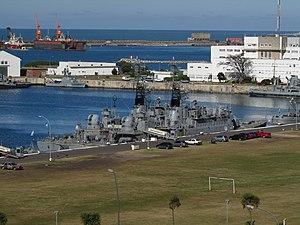
L’invasion de la Géorgie du Sud, également connue sous le nom de bataille de Grytviken, a lieu le 3 avril 1982, lorsque les forces navales argentines prennent le contrôle de la côte orientale de la Géorgie du Sud après avoir écrasé un petit groupe de Royal Marines basé à Grytviken.
Les avisos type A69, classe d'Estienne d'Orves ont formé l'une des plus grandes séries de bâtiments de la Marine Nationale après 1945 avec 17 exemplaires construits plus trois autres construits pour l'exportation.